Australia men's national soccer team

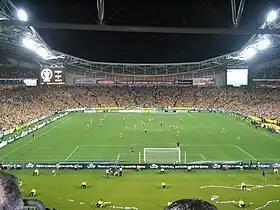
Australia playing Uruguay at Stadium Australia to determine the last qualifying spot for the 2006 World Cup.

The second leg of the qualifying play-off was played in front of a crowd of 82,698 at Stadium Australia. Australia led Uruguay 1–0 after 90 minutes following a goal by Mark Bresciano in the first half. The aggregate was tied, and extra time was played. Neither team scored after two periods of extra time, bringing the game to a penalty shootout. Australia won the penalty shootout 4–2, making Australia the first ever team to qualify for a World Cup via a penalty shootout. Australian goalkeeper Mark Schwarzer made two saves, with John Aloisi scoring the winning penalty for a place in the World Cup, Australia's first qualification in 32 years.